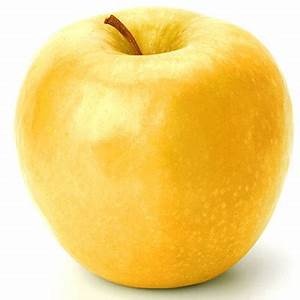
Label: apple